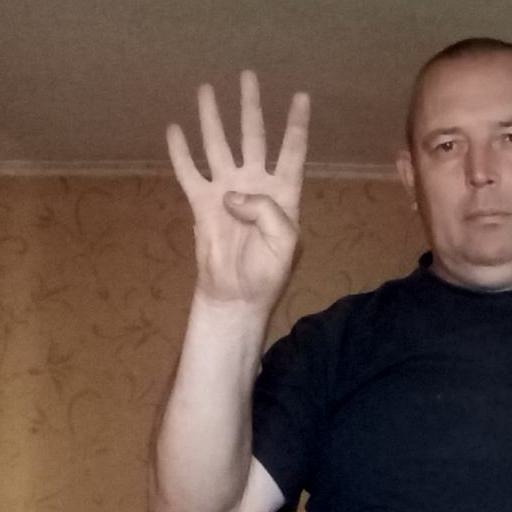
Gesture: four